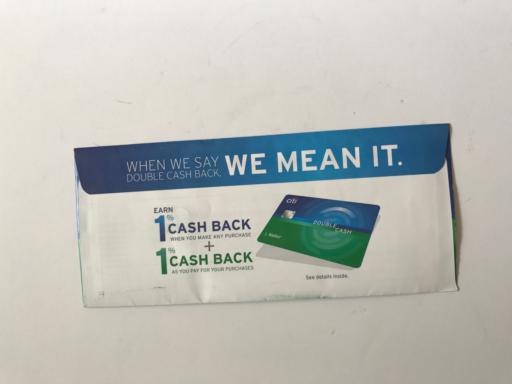
Label: paper